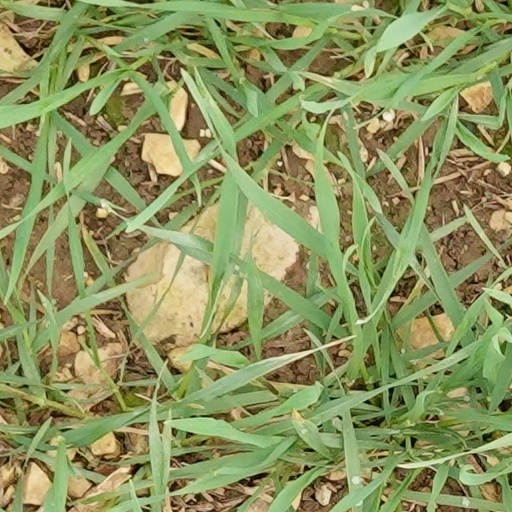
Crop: wheat